Jo Biwi Se Kare Pyaar

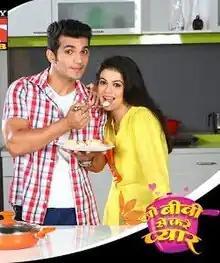

Jo Biwi Se Kare Pyaar is an Indian television series which aired on SAB TV from 28 October 2013 to 20 December 2013. It is India's first fiction cooking show. The show's distinctive format received positive reviews, and almost two years later, in 2015, Chalti Ka Naam Gaadi was announced as a newly updated version of this show with a new format.